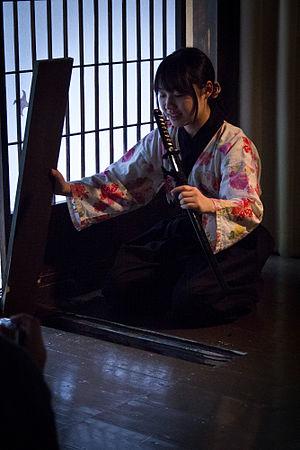
Le musée ninja Iga-ryū est situé à Iga dans la préfecture de Mie au Japon. Ouvert en 1964 et localisé près du château d'Iga Ueno, il est consacré à l'histoire des ninjas et du ninjutsu. Jinichi Kawakami, qui fut directeur honoraire du musée, est le 21ᵉ chef du ninjutsu Iga-ryū.